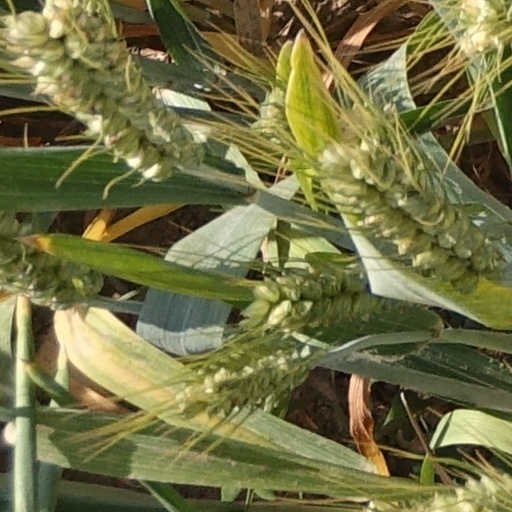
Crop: wheat